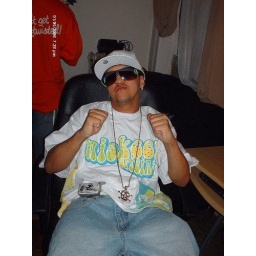
jay sitting down pointing at him self with the green and white on in the chair